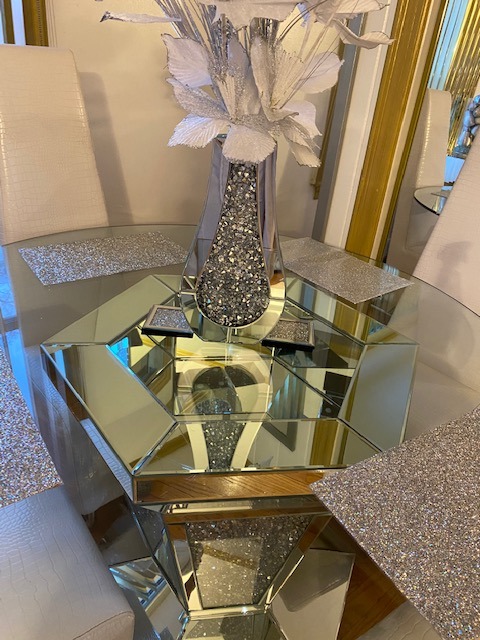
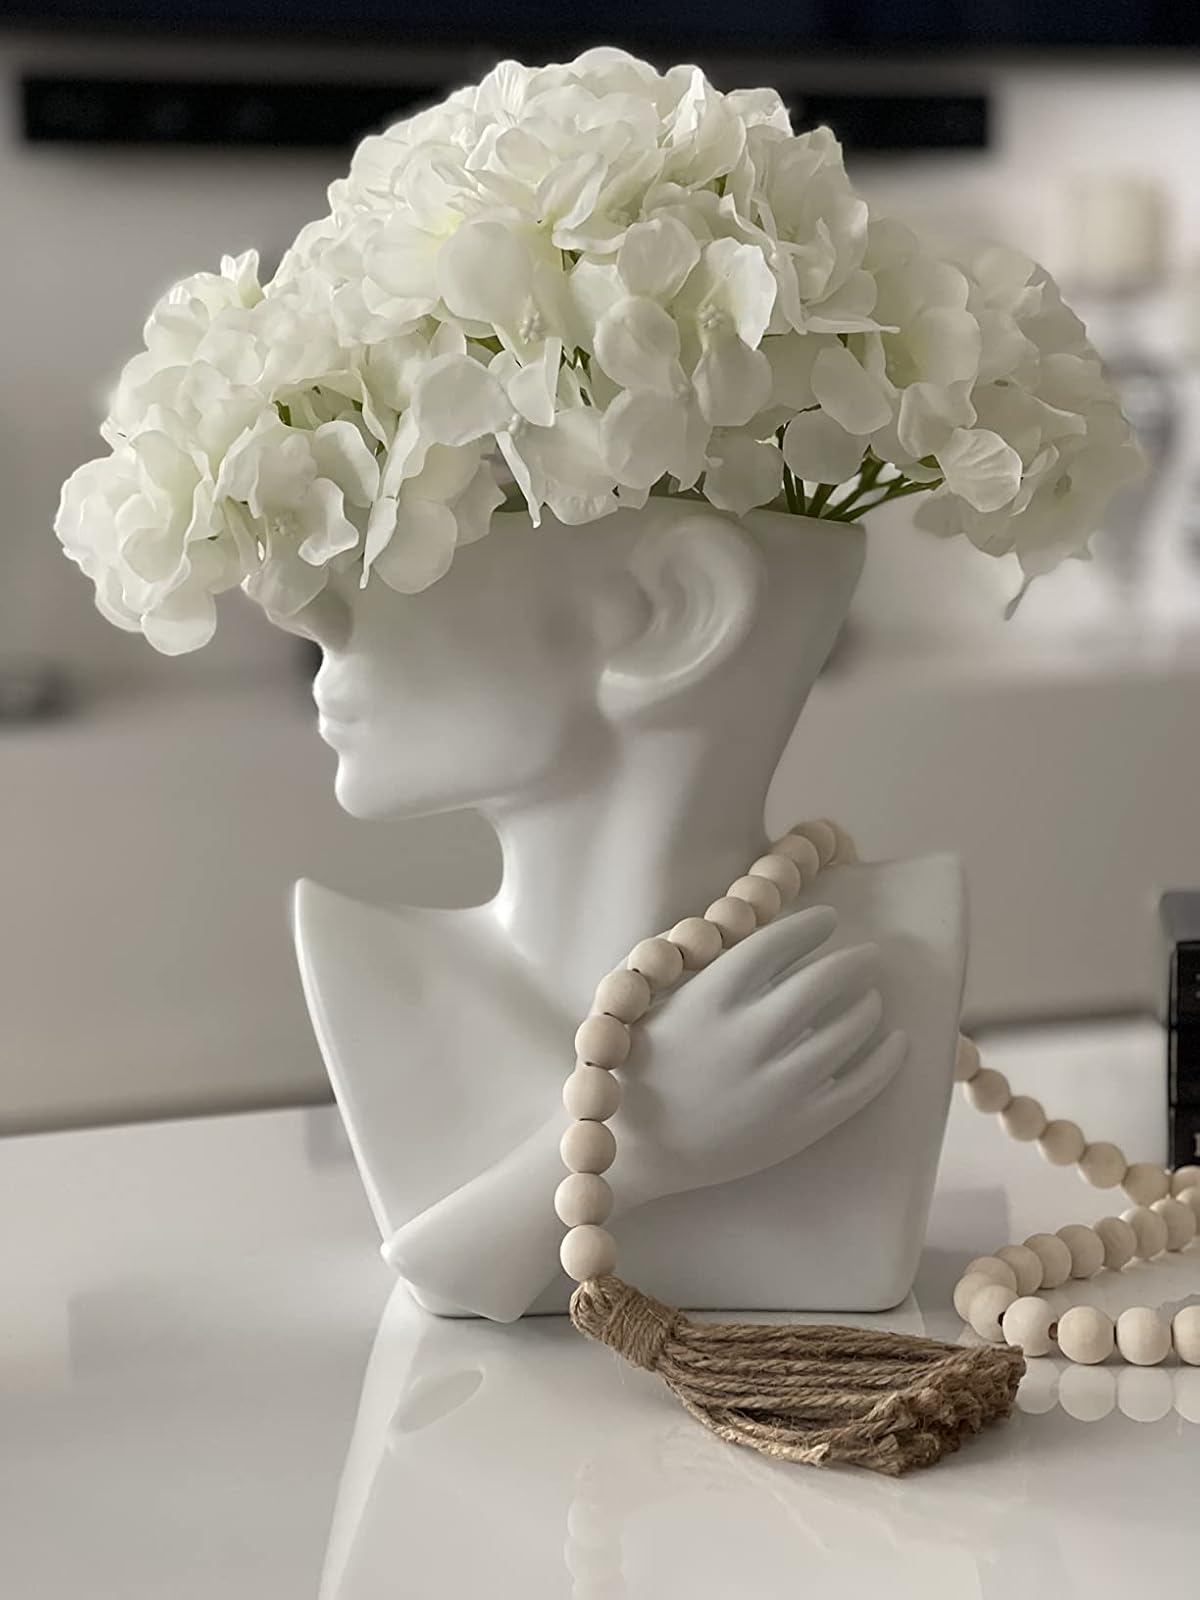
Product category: vase
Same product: no